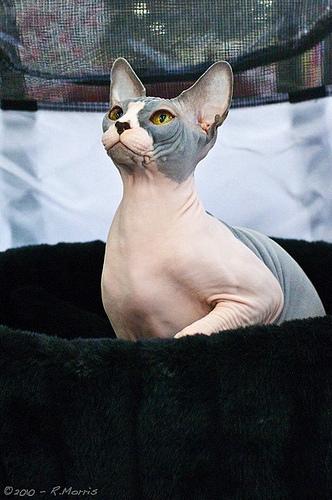
Breed: Sphynx